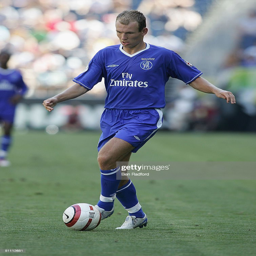
soccer winger during the champion 's match .